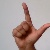
The image shows a hand gesture representing the letter 'L' in Indian Sign Language.